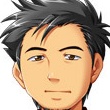
Portrait style: Anime Portrait